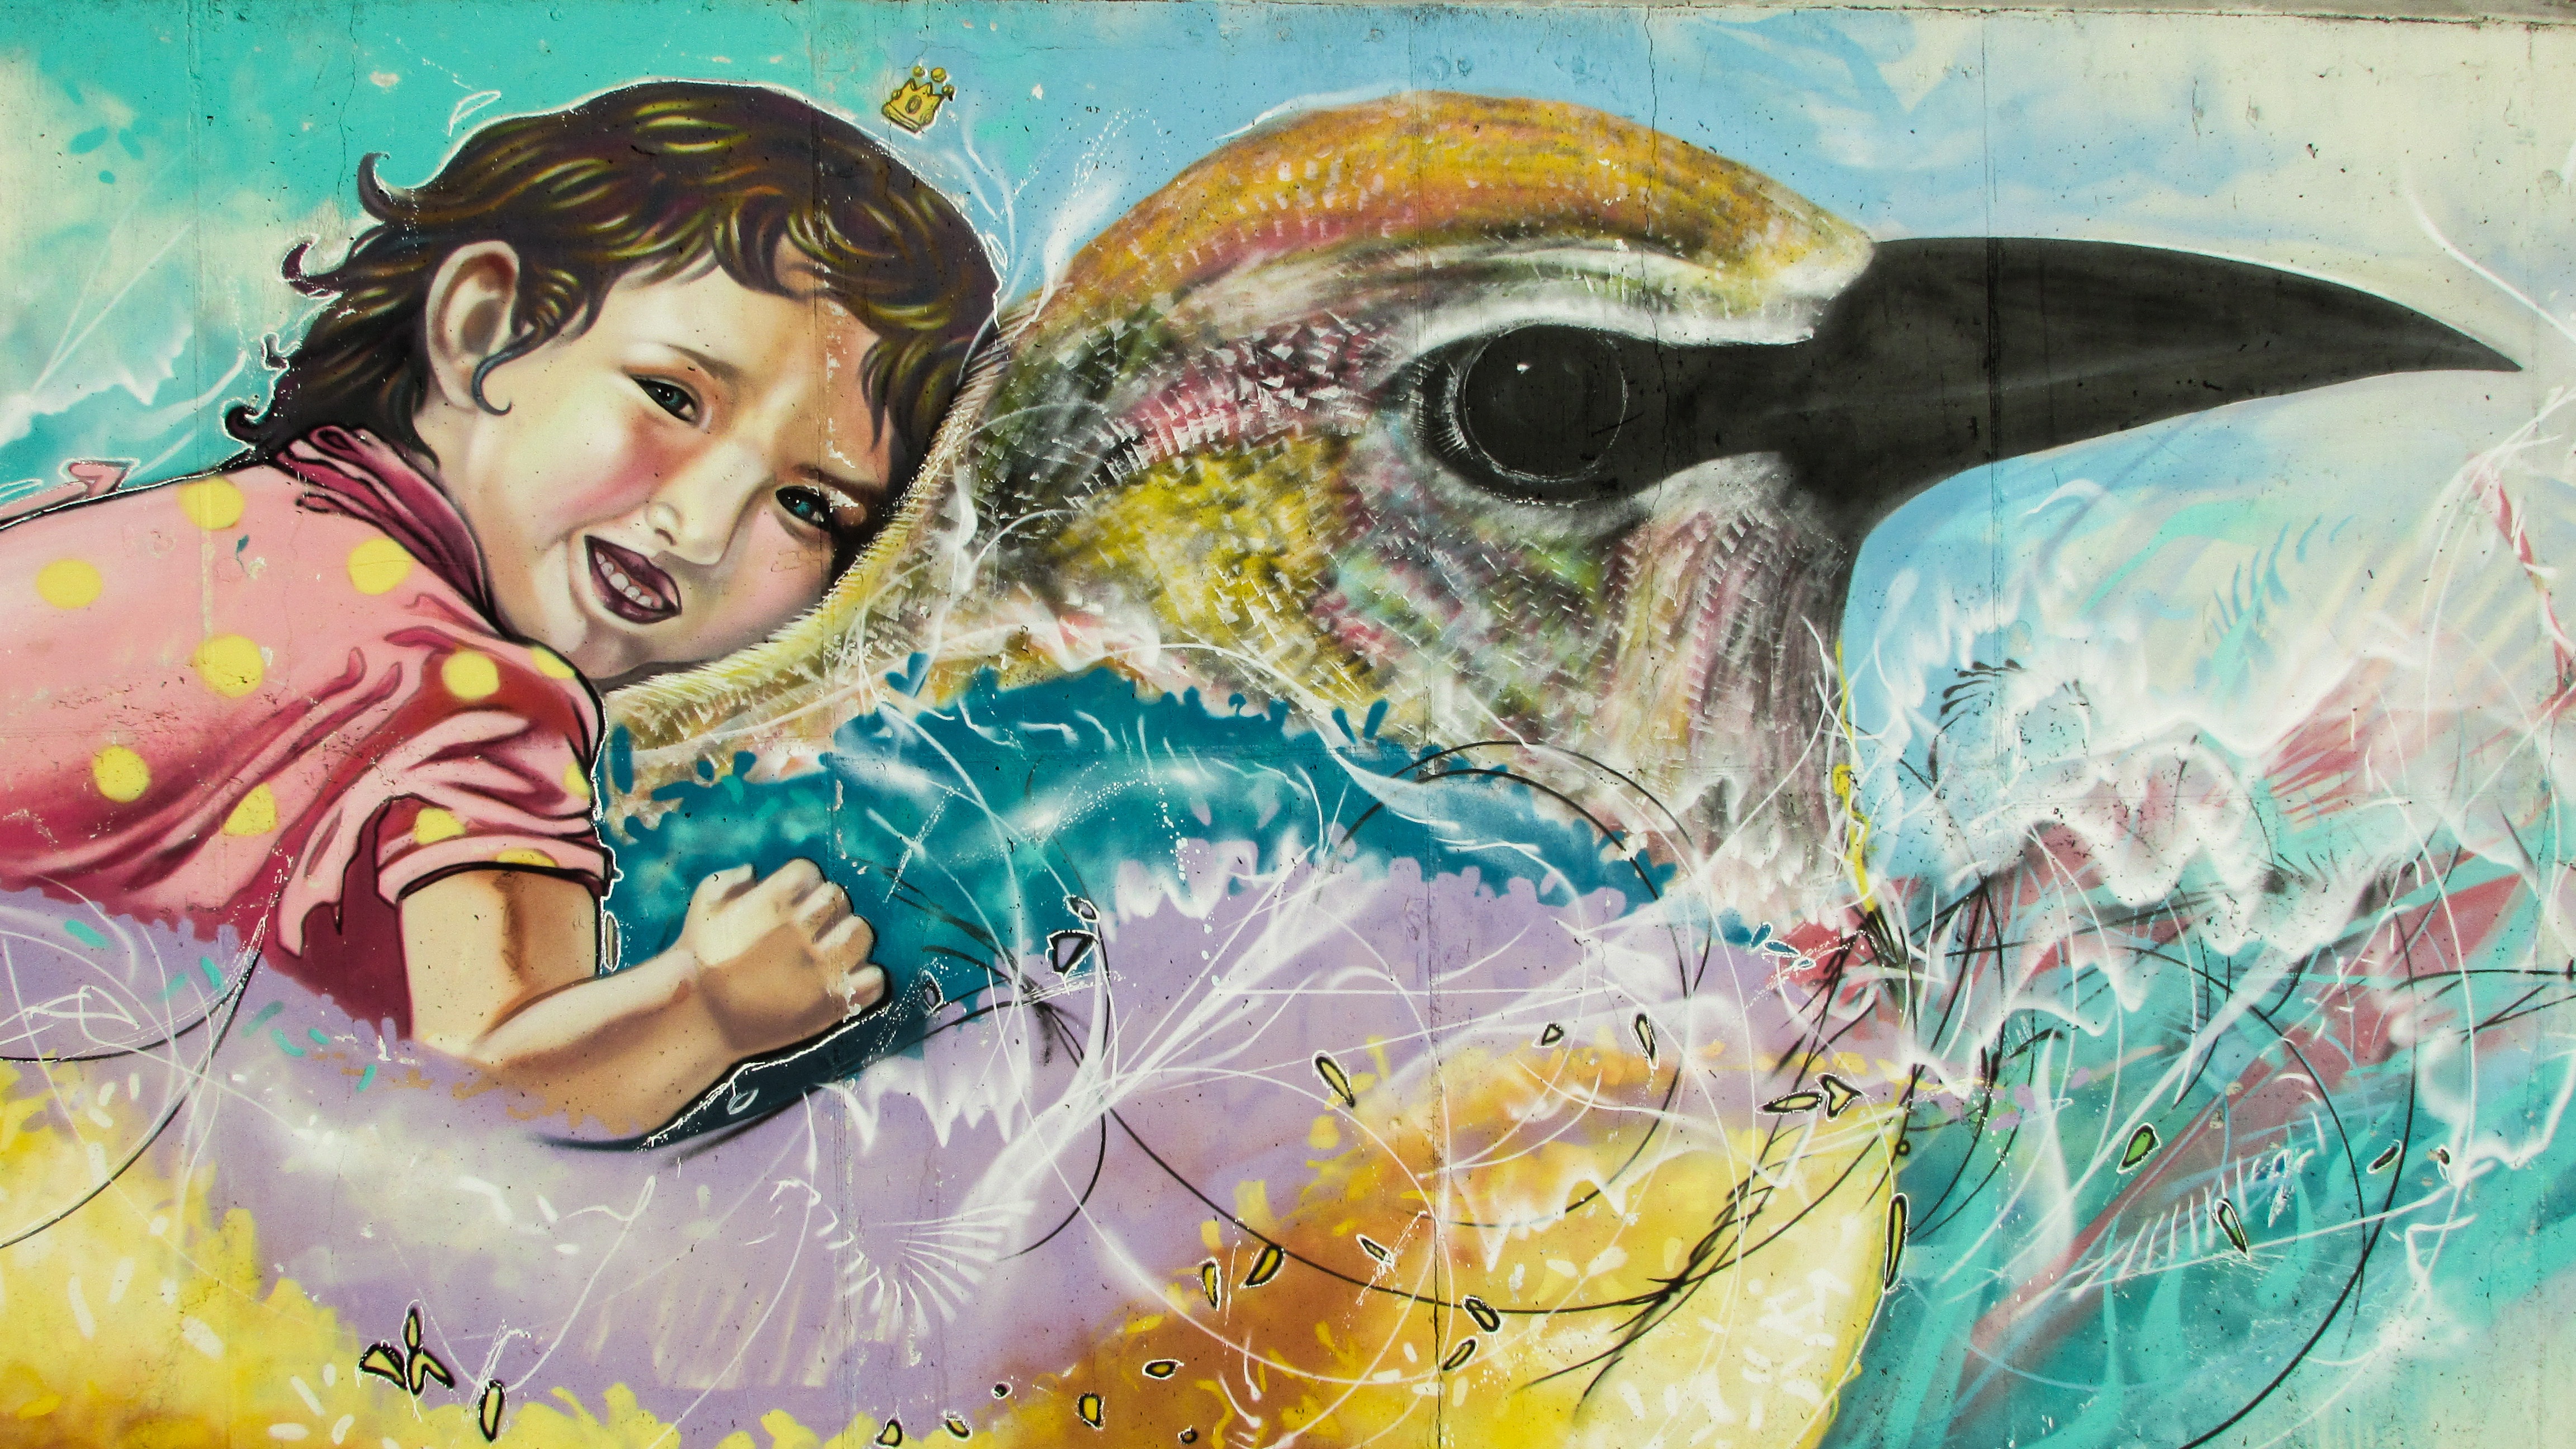
bird, child, colorful, graffiti, painting, art, drawing, illustration, mural, photomontage, cyprus, graffiti wall, modern art, ayia napa, child art